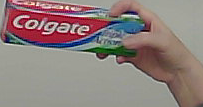
Product: colgate_toothpaste